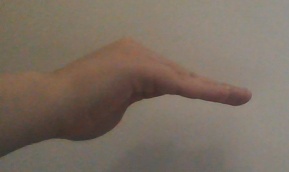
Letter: haa